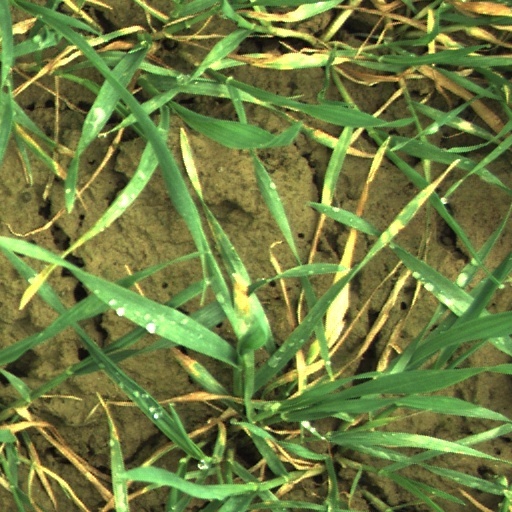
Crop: wheat